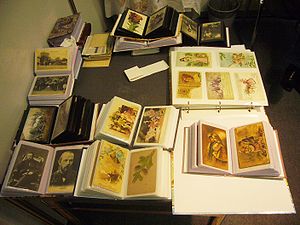
Deltiologi
Postkortsamling
Deltiologi er studiet og samlingen af postkort. Sammenlignet med filateli, kan identifikationen af postkortets steder og produktionstidspunkt være en næsten umulig opgave, da postkort, i modsætning til frimærker, produceres på en decentraliseret og ukrontrolleret facon. Netop derfor vælger nogle deltiologer at begrænse deres samlinger til postkort udført af en bestemt kunstner eller udgiver, eller efter periode og lokalitet.